James William Tyrrell

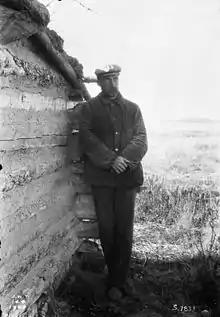
James Tyrrell in Fort Reliance

Like his older brother, Joseph Burr Tyrrell, Tyrrell went on physically demanding expeditions to Canada's sparsely settled, rugged North.